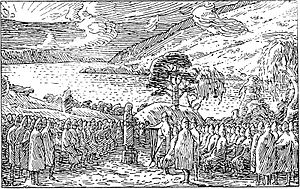
Olav den Hellige / Begyndelsen
Olav taler på tinget ved Hundtorp.
Olav II den Hellige var Norges konge fra 1015 til 1028. Han blev i sin levetid kaldt Olav den Digre. Olav blev kåret som helgen 1031 og anerkendt af Den romersk-katolske kirke og Den ortodokse kirke. Hans dødsdag den 29. juli fejres stadig som folkefester i Norge og på Færøerne. Hans attribut er en daneøkse, som han blev slået ihjel med.